Badflower

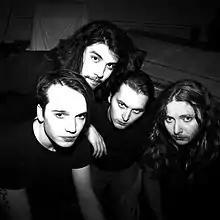
Group photo of Badflower

Badflower released their debut single "Soap" via Hundred Handed records on March 4, 2015, and debuted its music video on Loudwire the same day. Shortly after the release the band flew to the United Kingdom to support Australian pop duo The Veronicas and played to sold out venues including London's Heaven. Then, upon returning home to the US, the band headed straight back on tour to play several showcases in Austin, TX for SXSW and South by So What?! in Grand Prairie, Texas supporting Circa Survive. A demo version of the band's song "Animal" was also used in record label executive John Varvatos's show during New York Fashion Week. The band was then flown out to New York City to showcase for Varvatos and head executives at Republic Records with the prospect of making a deal. After the performance, the label immediately began negotiations which included a buy-out from their previous deal with Hundred Handed.